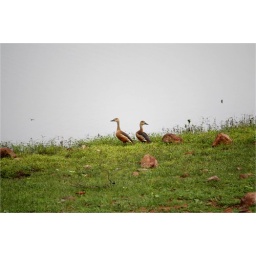
East or West - They were looking in the opposite direction sitting on the lake side